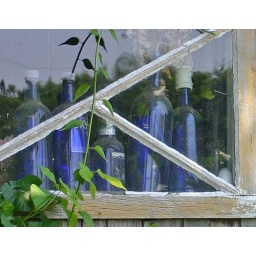
blue bottles in window